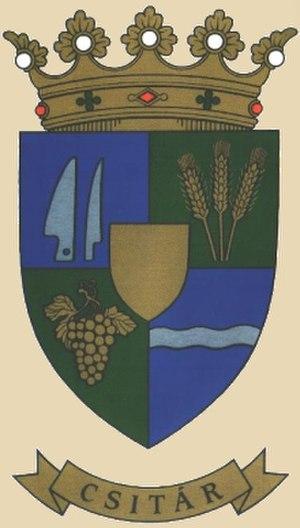
Csitár est un village et une commune du comitat de Nógrád en Hongrie.